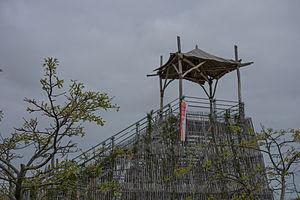
Paimbœuf est une commune de l'Ouest de la France, située dans le département de la Loire-Atlantique, en région Pays de la Loire.